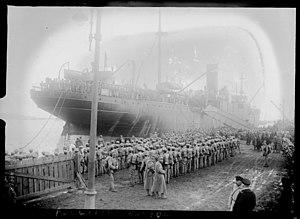
En dépit de sa très ancienne alliance avec le Royaume-Uni, le Portugal ne fit pas partie du système des alliances qui devinrent ennemies durant le conflit et a donc gardé sa neutralité pendant les premières années de la guerre. Le Portugal a souffert des Unterseeboot allemands, qui visaient à bloquer le Royaume-Uni, à l'époque le plus important marché pour les produits portugais. Des affrontements ont également eu lieu avec les troupes allemandes dans le Sud de la colonie portugaise de l'Angola.